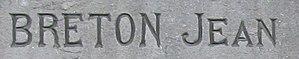
Monument aux morts de Saint-Setiers
Saint-Setiers est une commune française située dans le département de la Corrèze, en région Nouvelle-Aquitaine.